Cactus

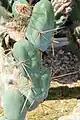
"Trichocereus bridgesii monstrose"

The popularity of cacti means many books are devoted to their cultivation. Cacti naturally occur in a wide range of habitats and are then grown in many countries with different climates, so precisely replicating the conditions in which a species normally grows is usually not practical. A broad distinction can be made between semidesert cacti and epiphytic cacti, which need different conditions and are best grown separately. This section is primarily concerned with the cultivation of semidesert cacti in containers and under protection, such as in a greenhouse or in the home, rather than cultivation outside in the ground in those climates that permit it. For the cultivation of epiphytic cacti, see Cultivation of "Schlumbergera" (Christmas or Thanksgiving cacti), and Cultivation of epiphyllum hybrids.